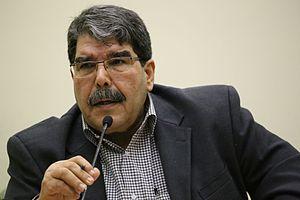
La guerre civile syrienne — ou révolution syrienne — est un conflit armé en cours depuis 2011 en Syrie. Elle débute dans le contexte du Printemps arabe par des manifestations majoritairement pacifiques en faveur de la démocratie contre le régime baasiste dirigé par le président Bachar el-Assad. Réprimé brutalement par le régime, le mouvement de contestation se transforme peu à peu en une rébellion armée.